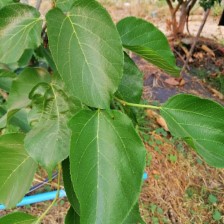
Variety: TaiwanMeacho